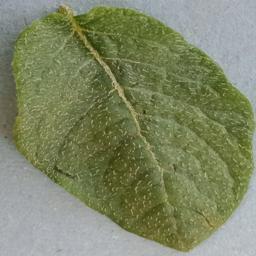
Label: Potato___Healthy